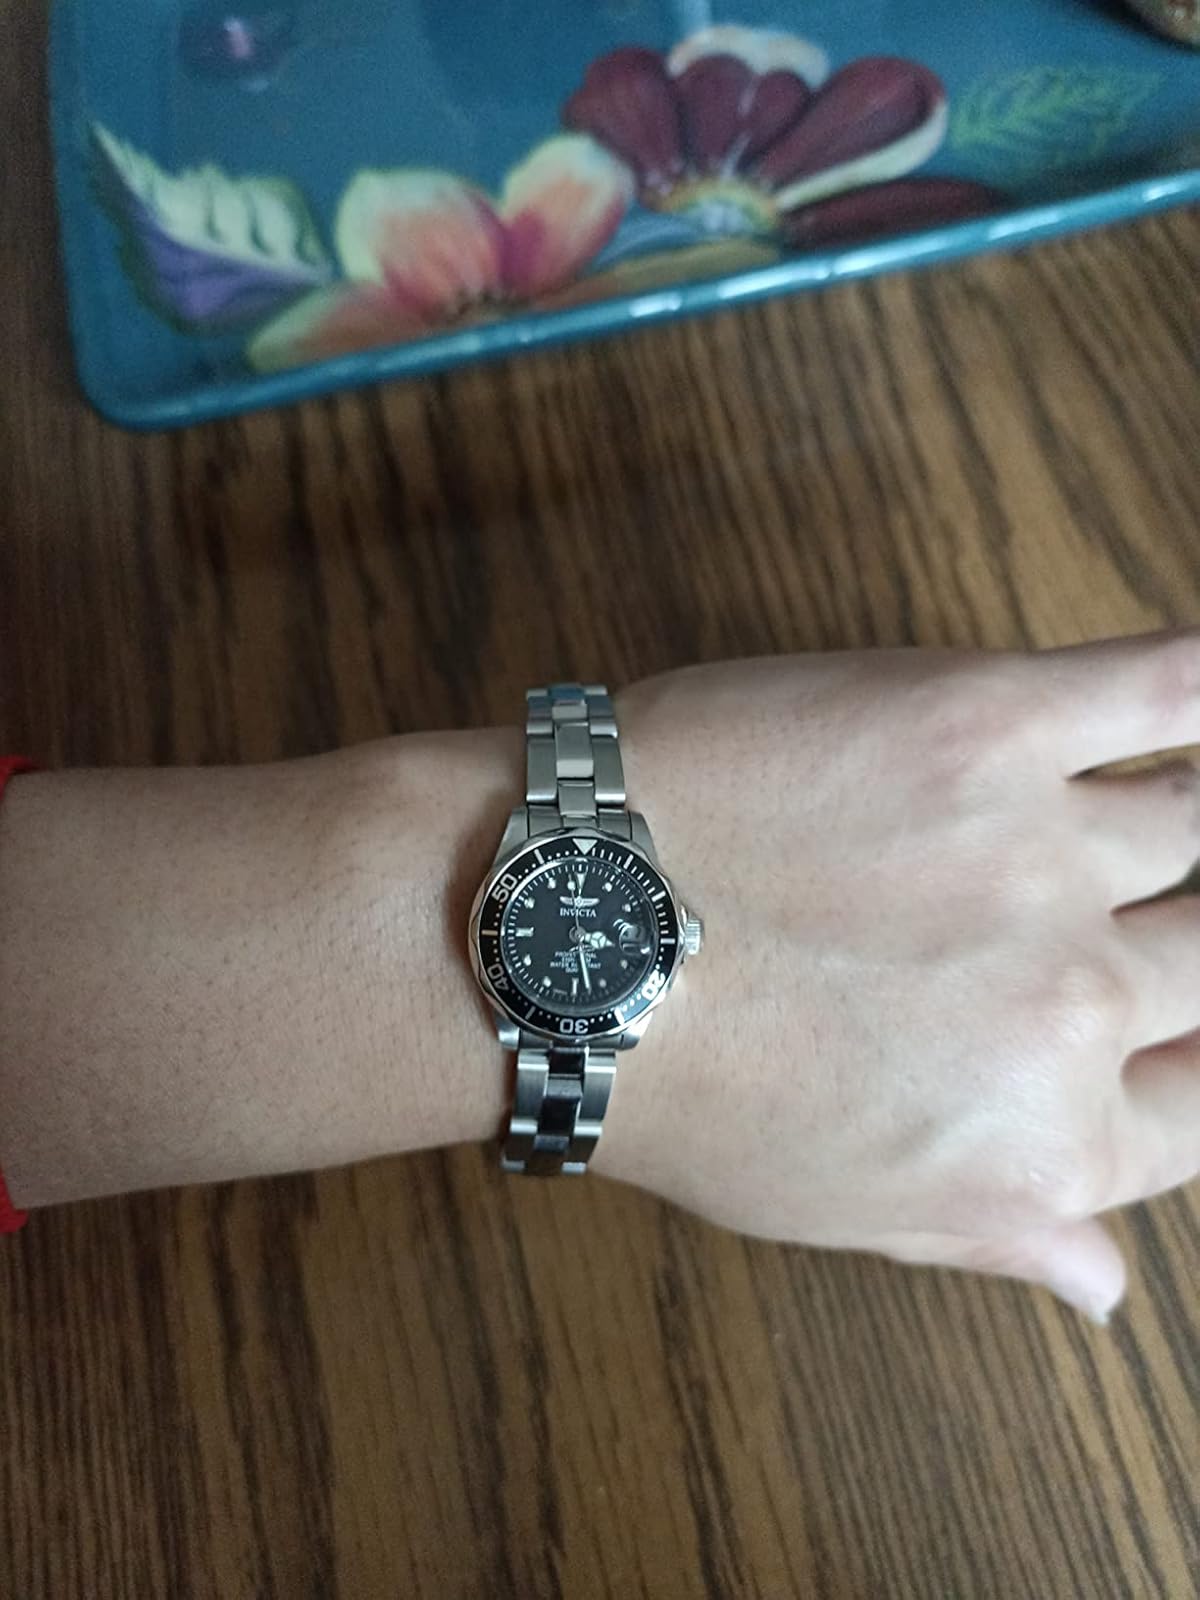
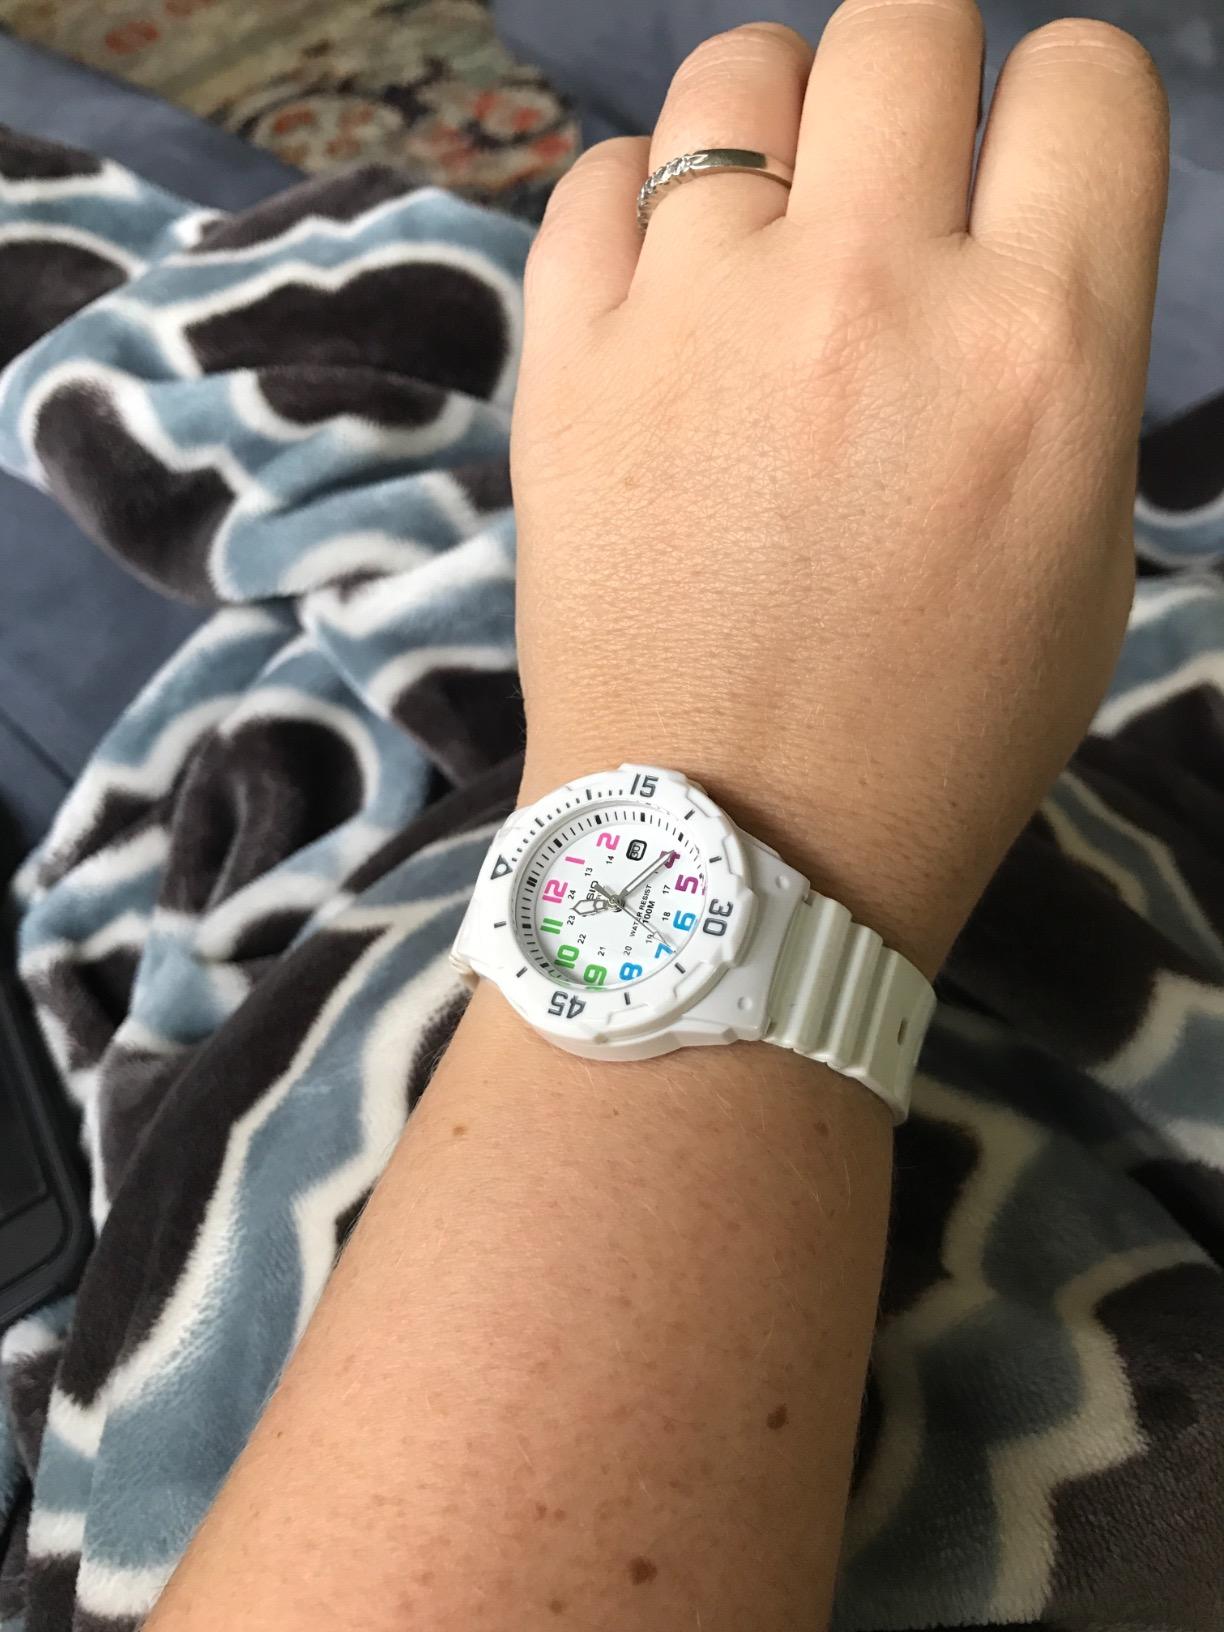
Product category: accessories_watch
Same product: no